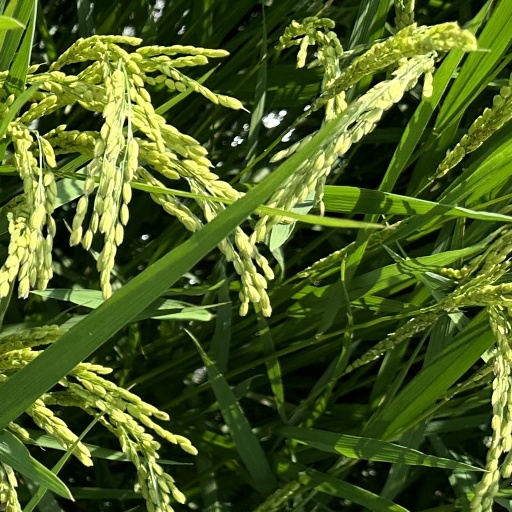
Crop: rice